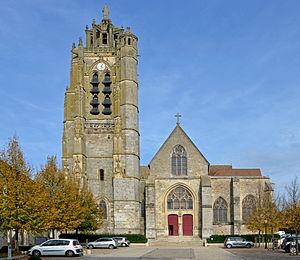
Eglise St-Laurent a Nogent-sur-Seine, Aube, Champagne Ardennes France
L'église Saint-Laurent est une église catholique située à Nogent-sur-Seine, en France.